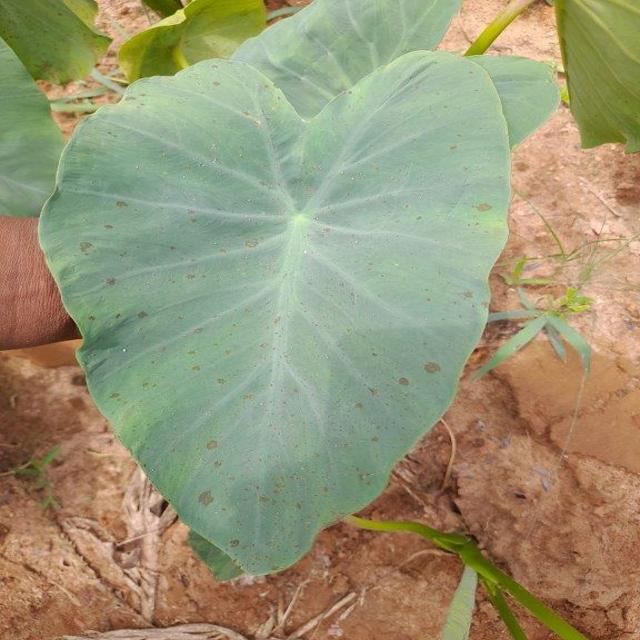
Label: Healthy